Big Brother (British TV series) series 9

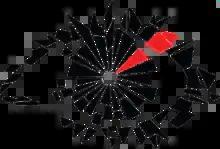
Series nine logo

Big Brother 2008, also known as Big Brother 9, was the ninth series of the British reality television series "Big Brother". The show followed twenty-one contestants, known as housemates, who were isolated from the outside world for an extended period of time in a custom-built House. Each week, one or more of the housemates were eliminated from the competition, and left the House. The last remaining housemate, Rachel Rice, was declared the winner, winning a cash prize of £100,000.